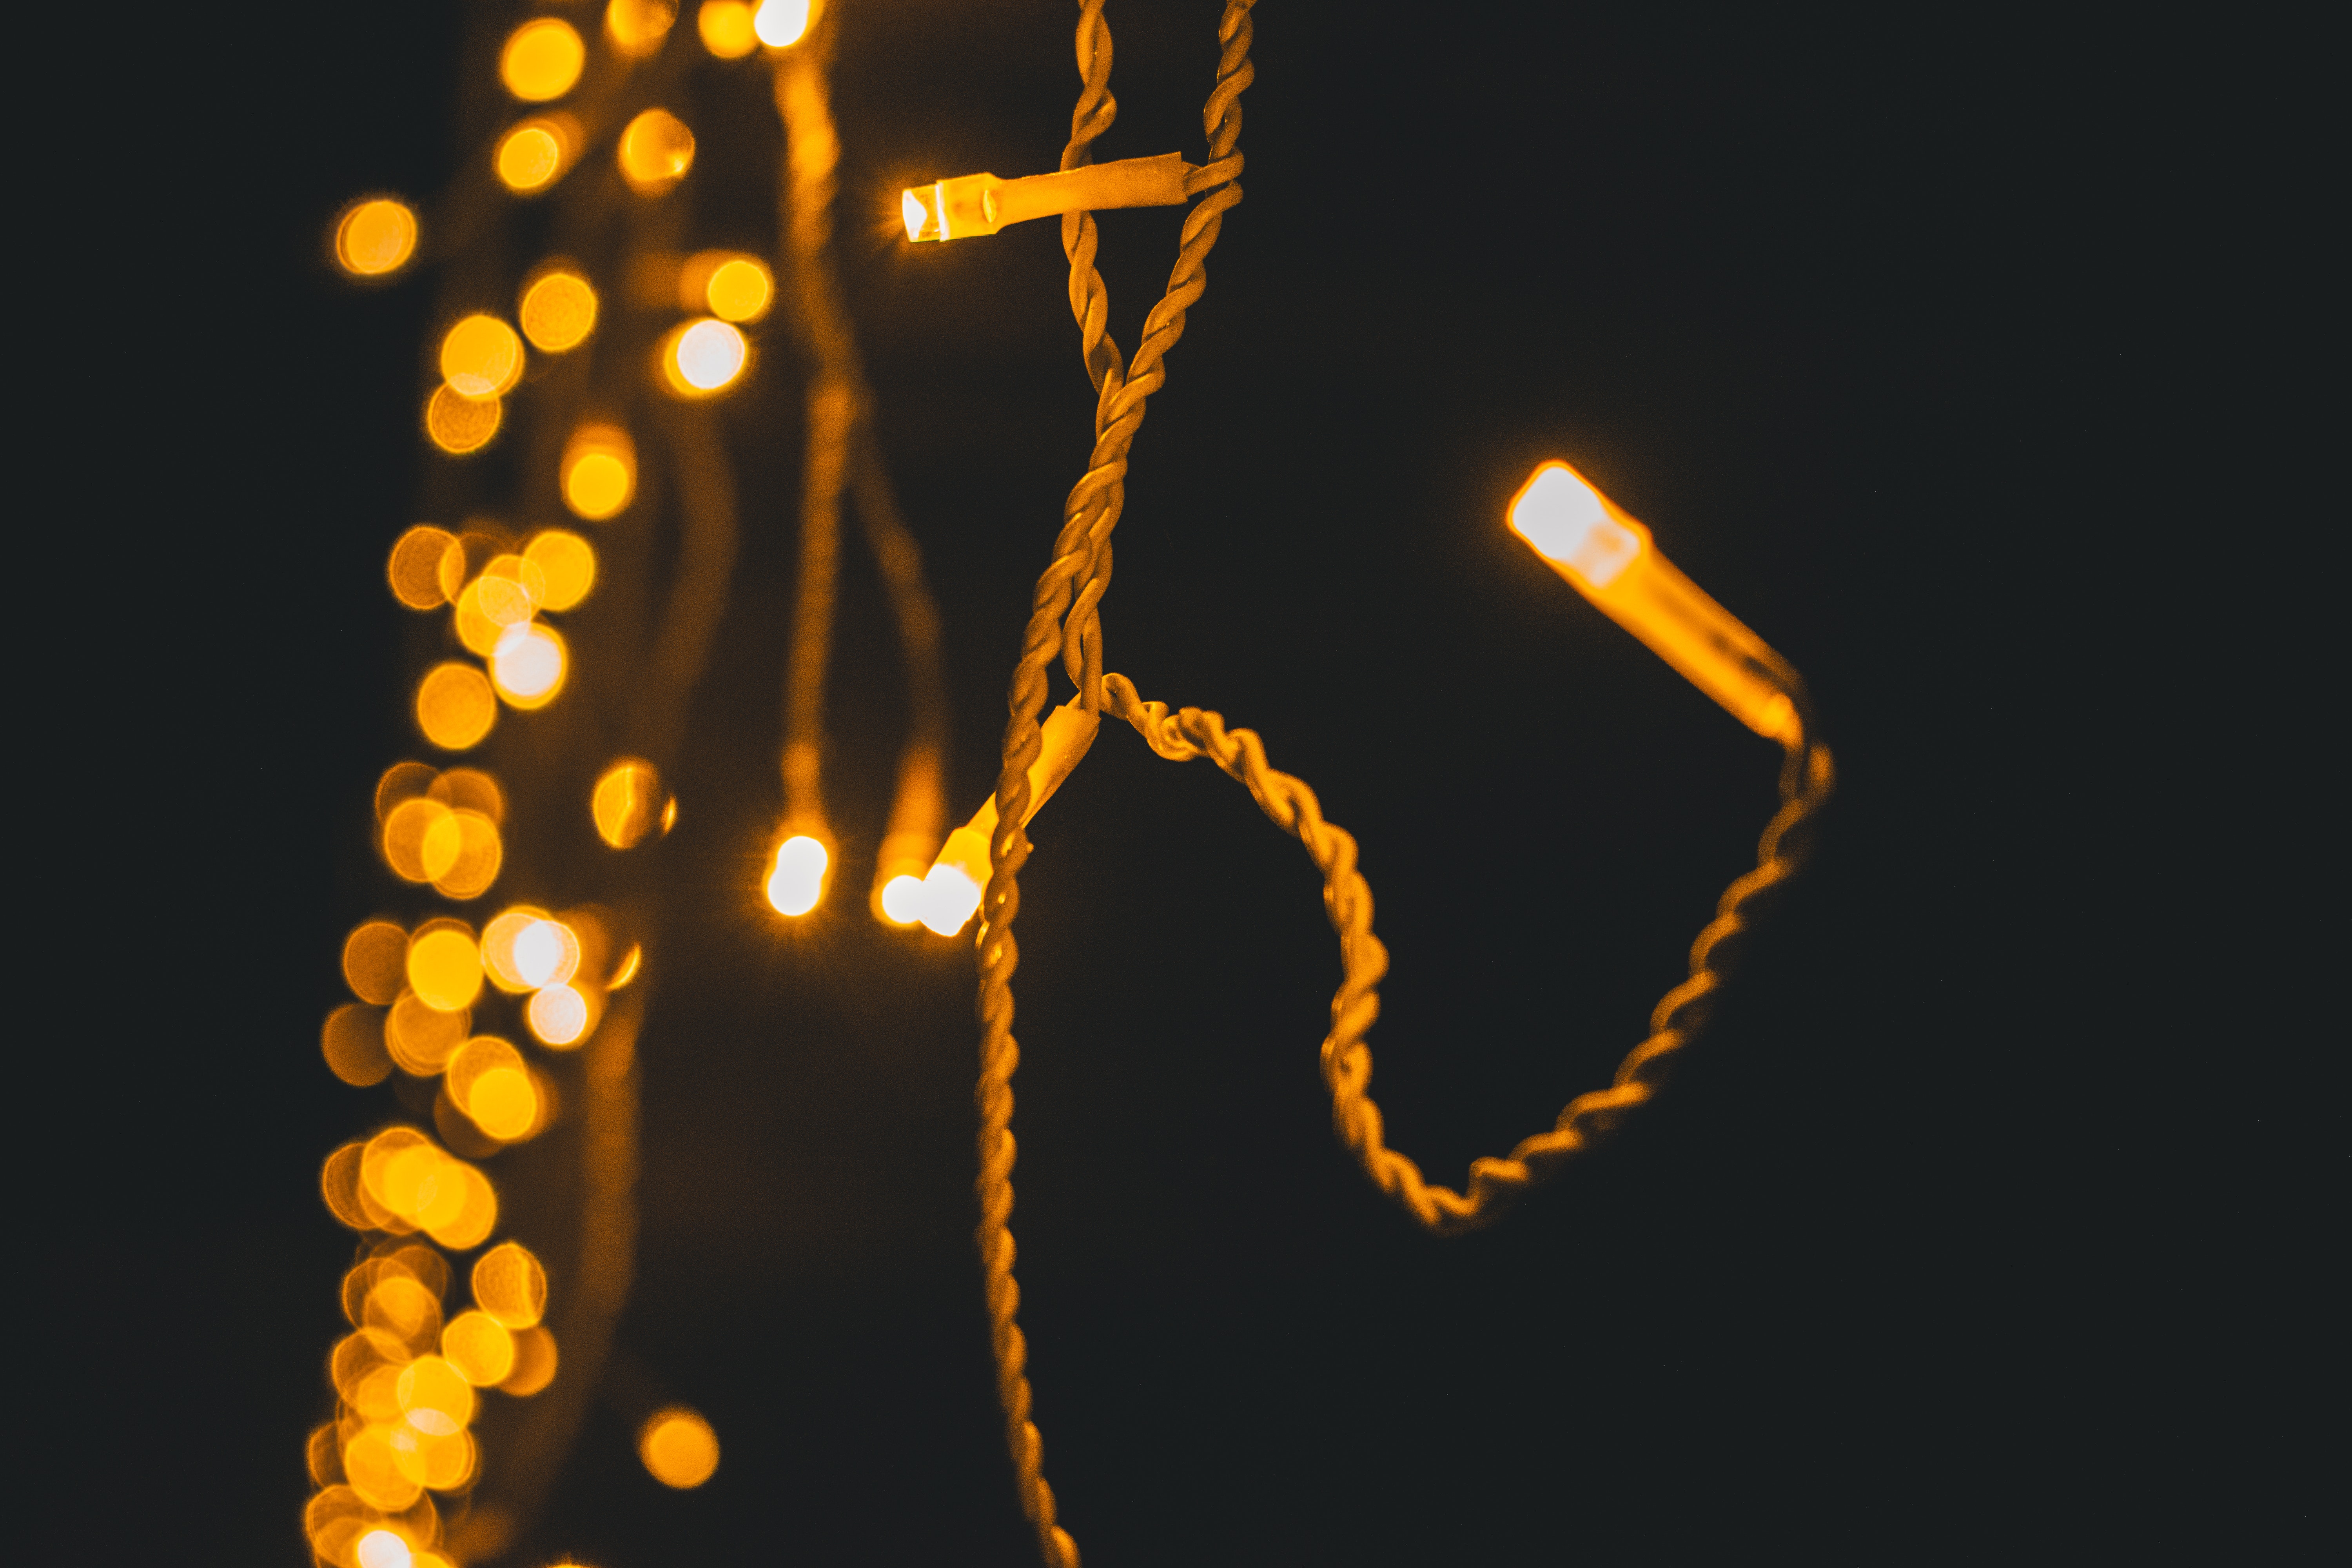
light, amber, lighting, heat